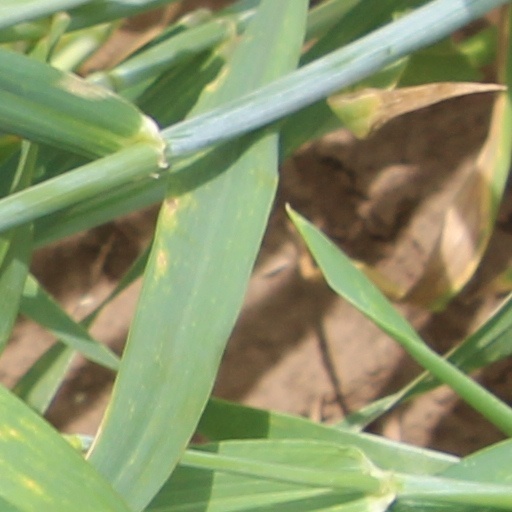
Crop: wheat